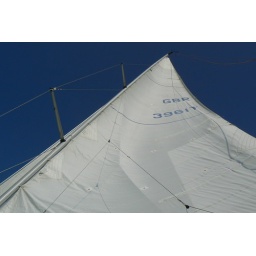
Our sail - full of wind - against the blue sky on a wonderful day.